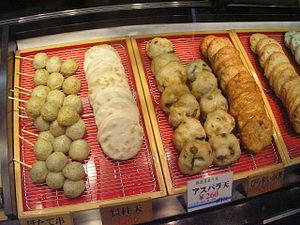
Le satsuma age, aussi appelé tsukeage ou chikiagi, est un gâteau de poisson frit de Kagoshima, Japon. Du surimi et de la farine sont mélangés pour obtenir une pâte compacte qui se solidifie pendant qu'elle frit. C'est une spécialité de la région de Satsuma, aussi connue sous le nom chikiagi à Okinawa.